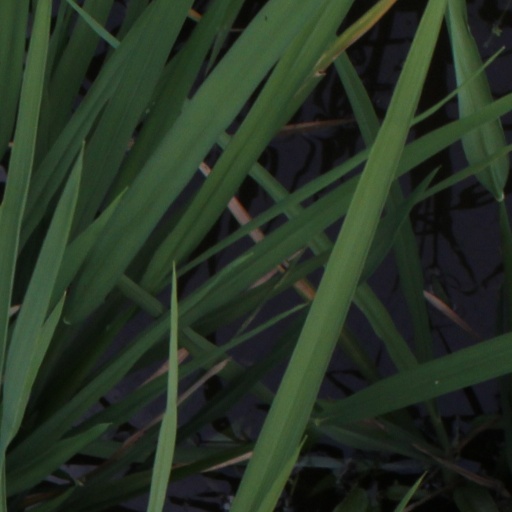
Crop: rice